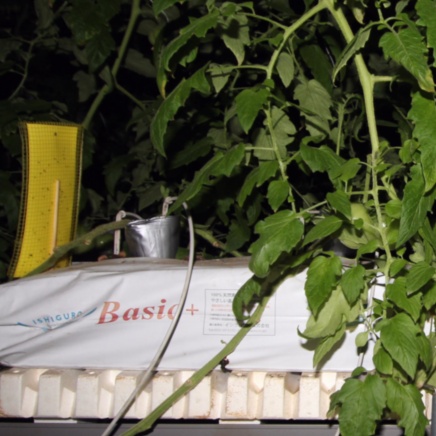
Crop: tomato